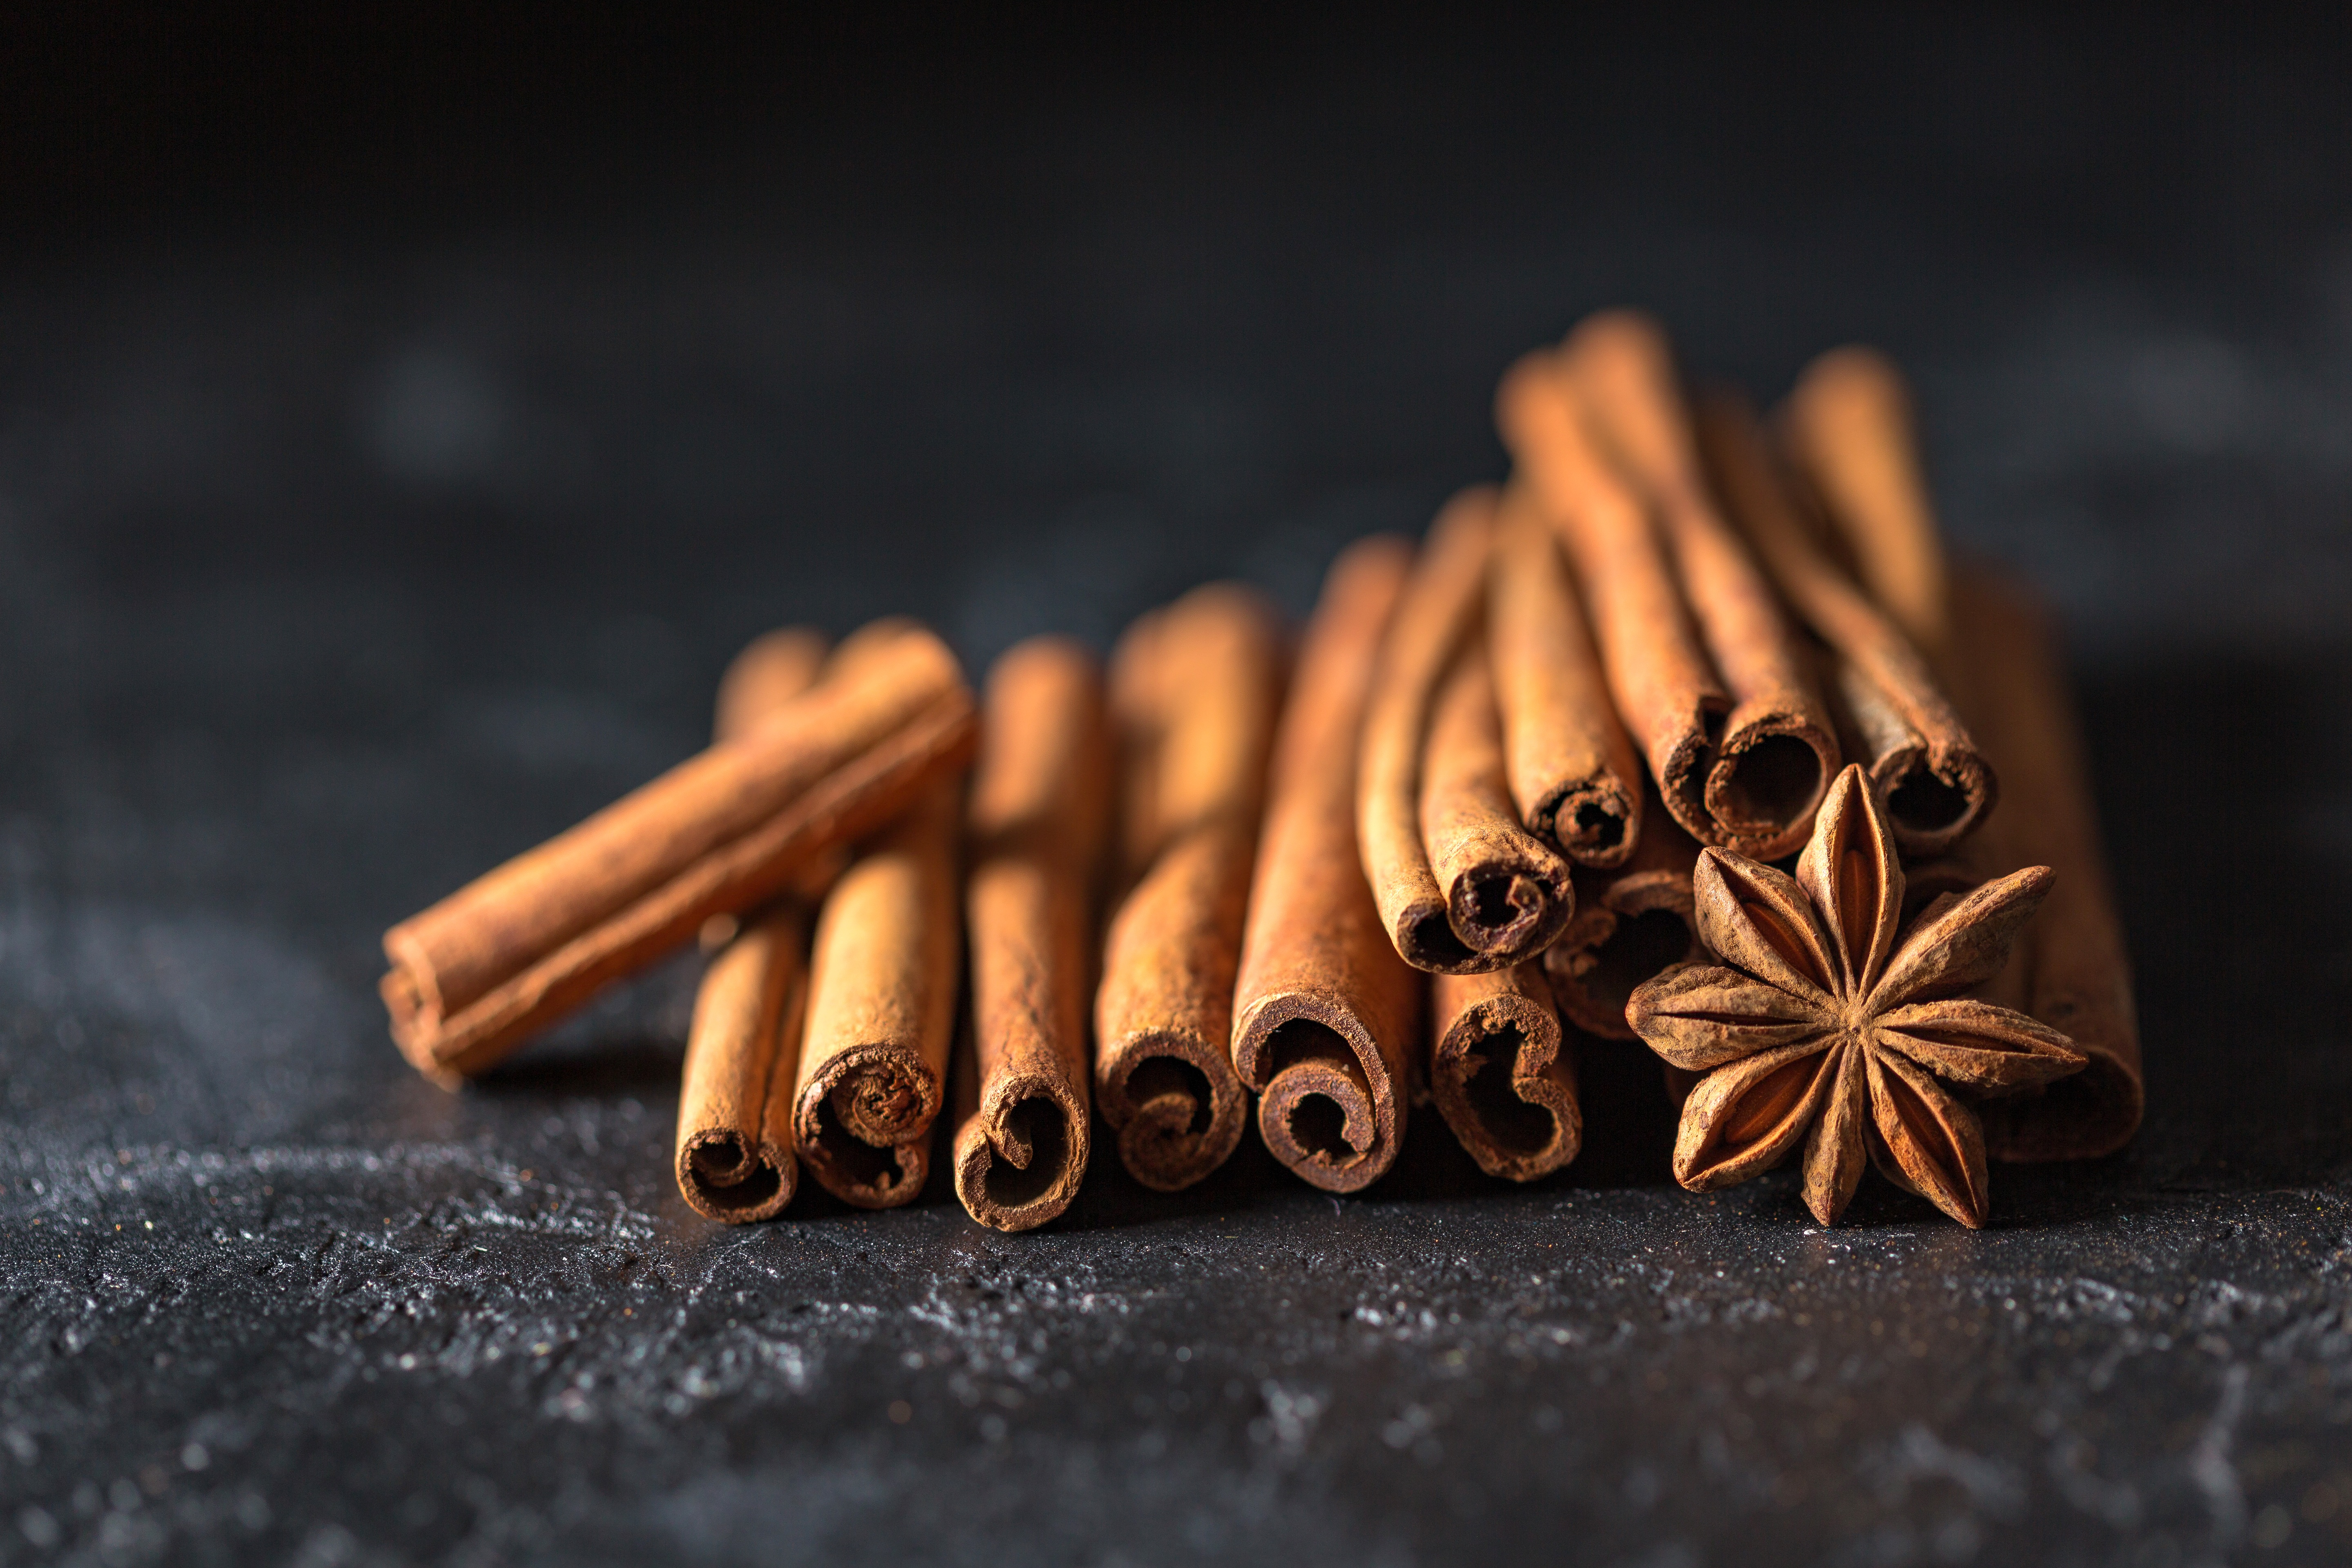
aroma, food, spice, kitchen, bazaar, cinnamon, close up, seasoning, seeds, spices, sprockets, macro photography, seasonings, flavor, anise, star anise, odor, mulled wine, cinnamon sticks, ware background